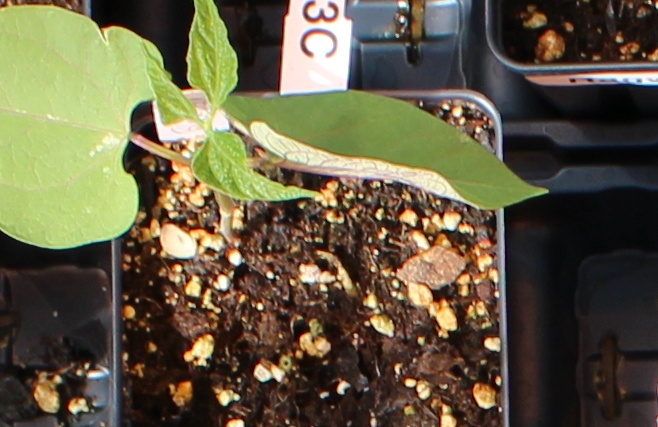
Label: Blackbean